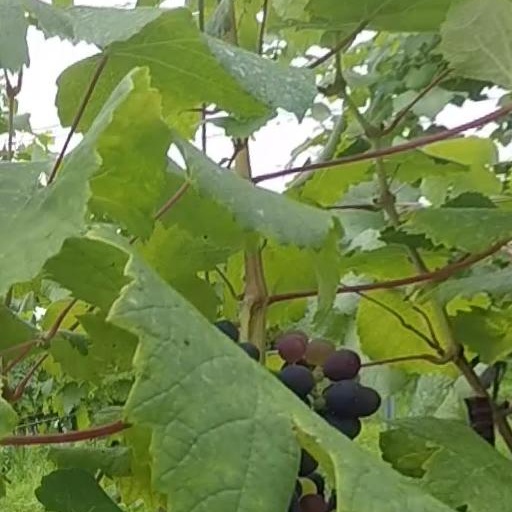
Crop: grape